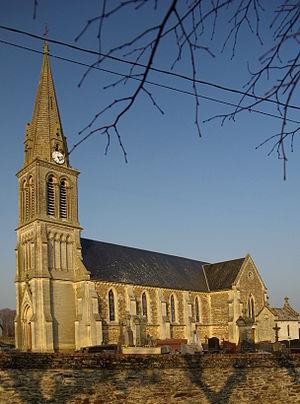
L'église Saint-Melaine, Banneville s/Ajon, Calvados.
Banneville-sur-Ajon est une ancienne commune française, située dans le département du Calvados en région Normandie, peuplée de 428 habitants.